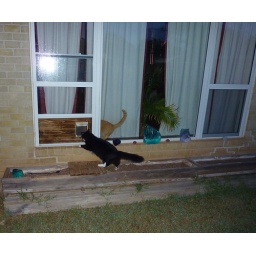
Tazzy and Tanaka in a stand off at the cat door